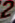
Number: 2